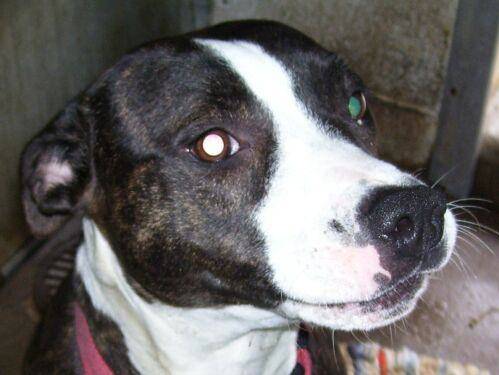
Label: dog